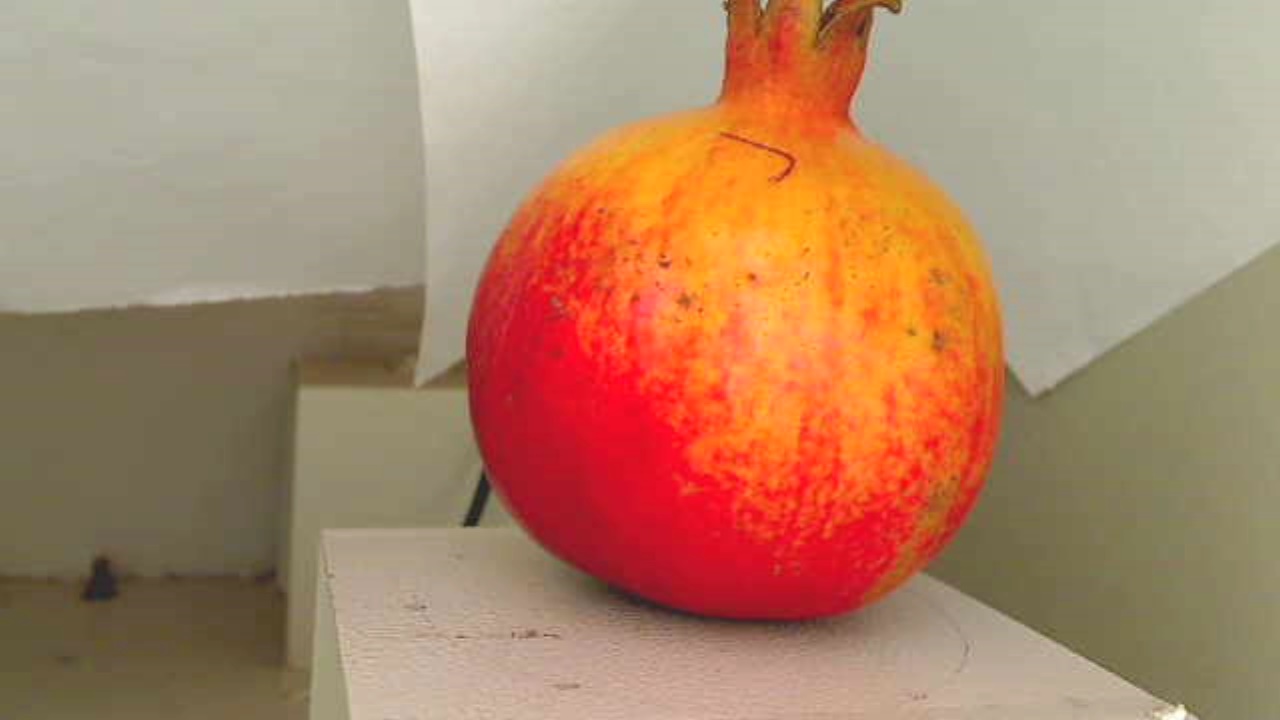
Grade: grade-2
Quality: quality-3